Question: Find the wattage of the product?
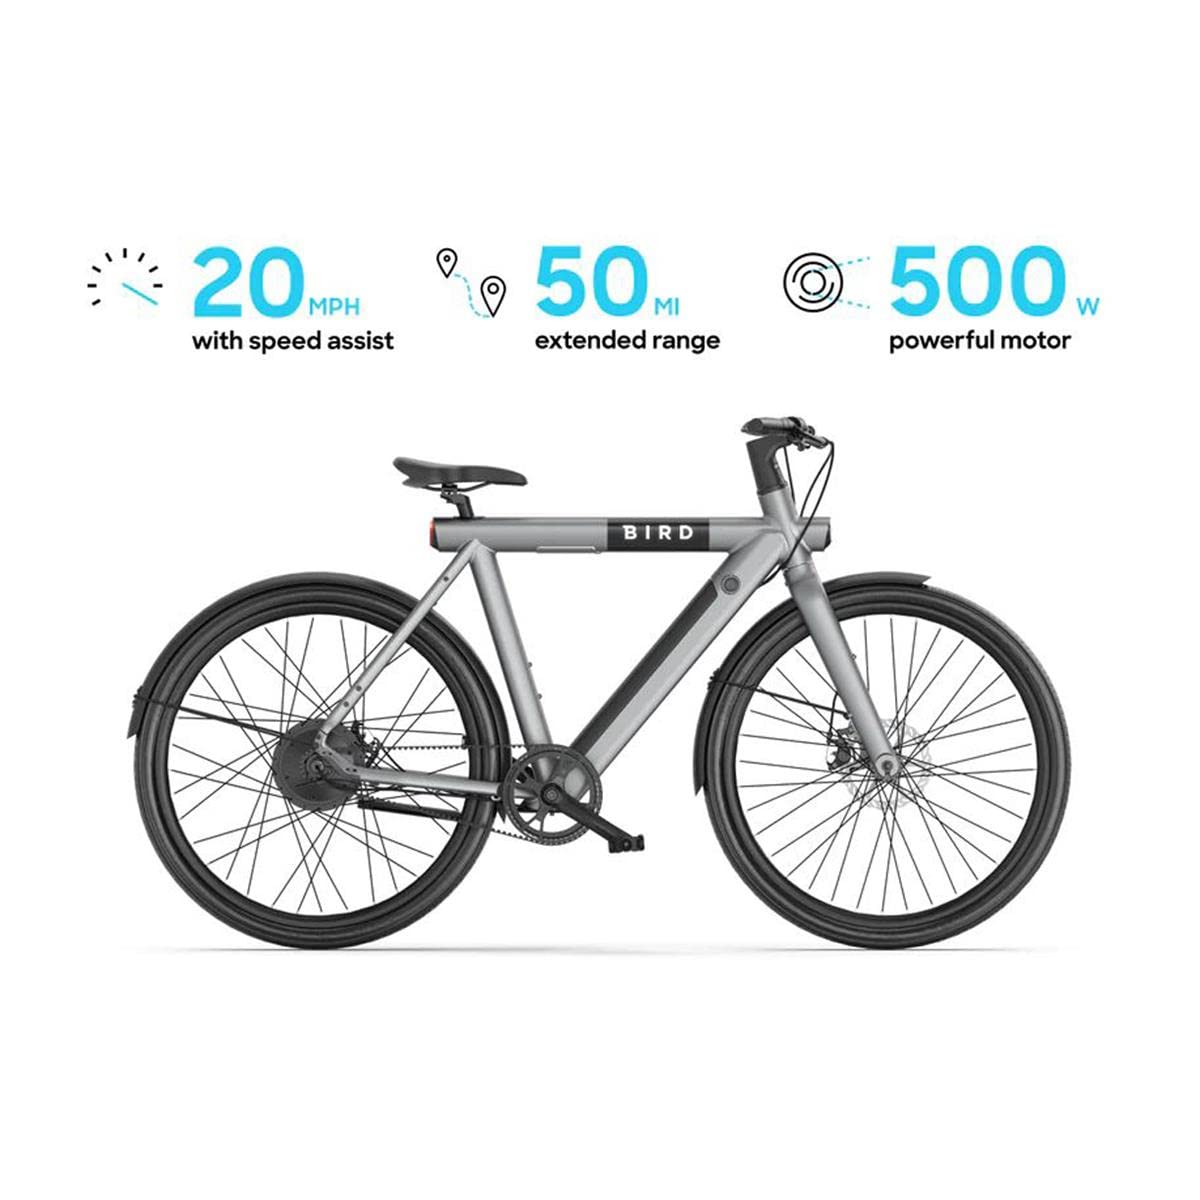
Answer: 500.0 watt